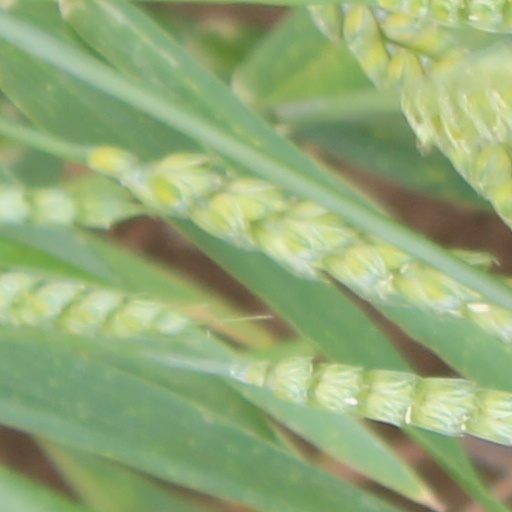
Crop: wheat